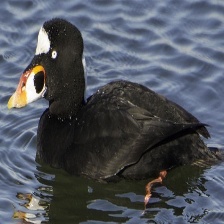
Species: SURF SCOTER
Scientific name: MELANITTA PERSPICILLATA
ImageNet parent category: drake